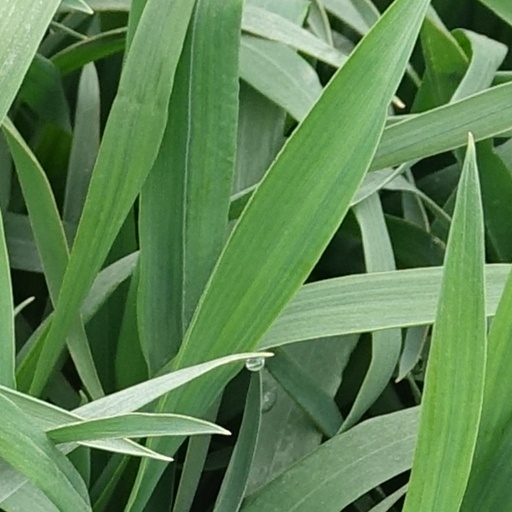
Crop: wheat